The Ruling Class (film)

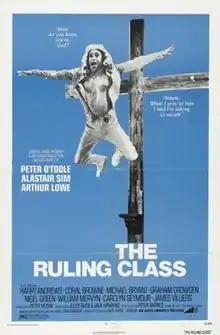
Theatrical release poster

The Ruling Class is a 1972 British black comedy film. It is an adaptation of Peter Barnes' satirical 1968 stage play "The Ruling Class," which tells the story of a paranoid schizophrenic British nobleman (played by Peter O'Toole) who inherits a peerage. The film co-stars Alastair Sim, William Mervyn, Coral Browne, Harry Andrews, Carolyn Seymour, James Villiers and Arthur Lowe. It was produced by Jules Buck and directed by Peter Medak.